United States v. Jackalow

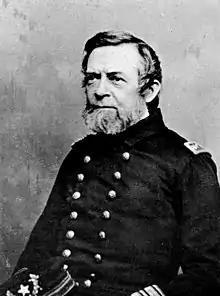
Andrew Foote, who became a rear admiral in the Civil War shortly after sailing as a passenger on the first leg of the "Spray"s final journey.

Jonathan T. Leete had captained the schooner "Reaper", owned by James Frisbie, and crewed by a man of East Asian origin, John Canoe, commonly known as Jackalow, short for John Low or John Lord. After Jonathan gave up command of the "Reaper", he and Jackalow worked on Jonathan's father's farm on Sachem's Head in Guilford, Connecticut, where Jackalow was regarded as family. At some point, while in New York, Jackalow had stolen $100 from Jonathan and fled to New Haven. He was returned to New York by the police, but Jonathan refused to testify against him and rehired him. Jonathan and his brother Elijah J. Leete subsequently bought the 30-ton sloop "Spray", funded in part by a mortgage their father took out on his farm. Jonathan (the captain), Elijah, and Jackalow sailed the "Spray" together for two or three years. By March 1860, Jackalow had sailed with Jonathan for four years.